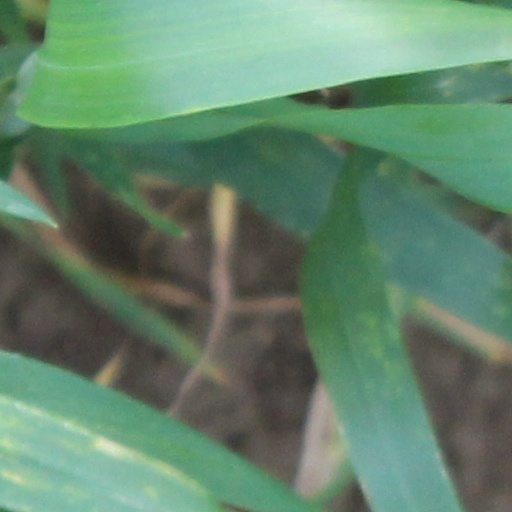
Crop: wheat